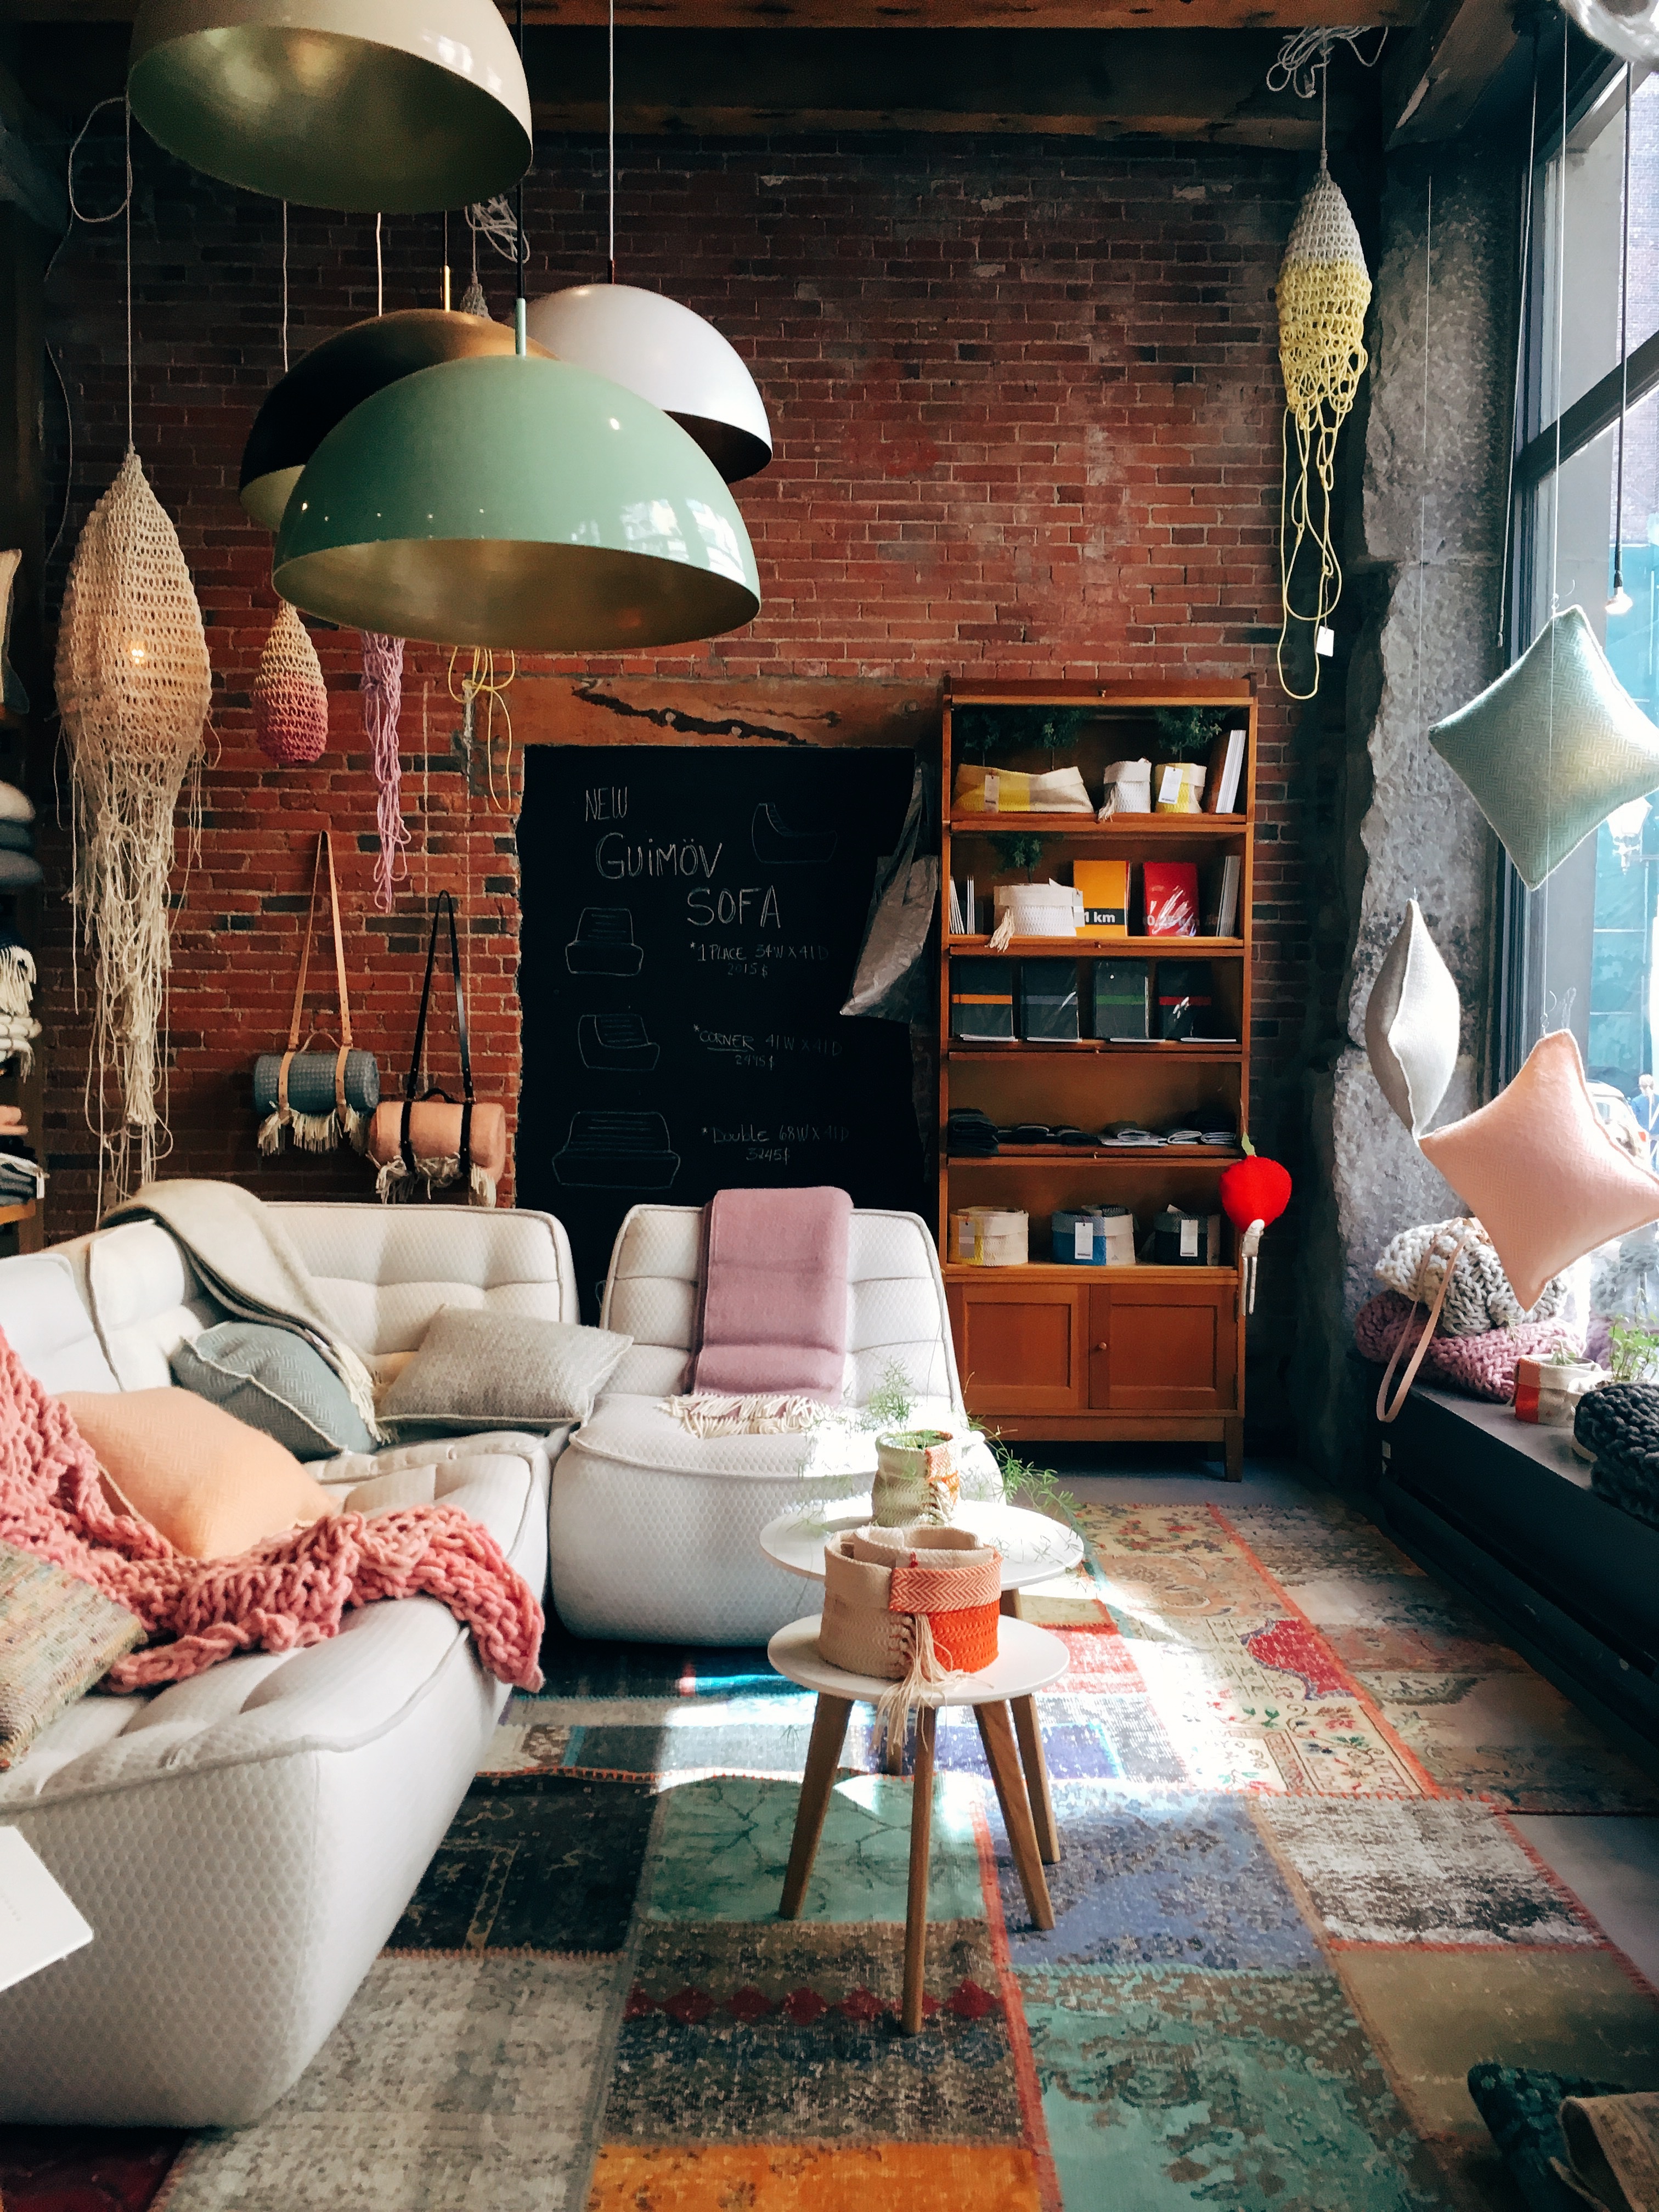
table, light, window, home, wall, store, color, living room, furniture, room, sofa, pillow, interior design, design, dining room, window covering